Red Willow Vineyard

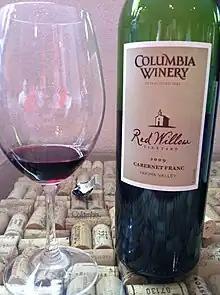
A vineyard designated Cabernet Franc from Columbia Winery made from Red Willow grapes.

Over the years Red Willow has planted many grape varieties, including several that the vineyard pioneered for the state. Among their notable plantings: